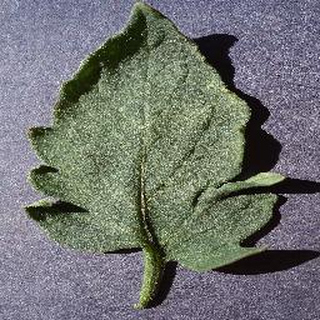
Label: healthy_tomato